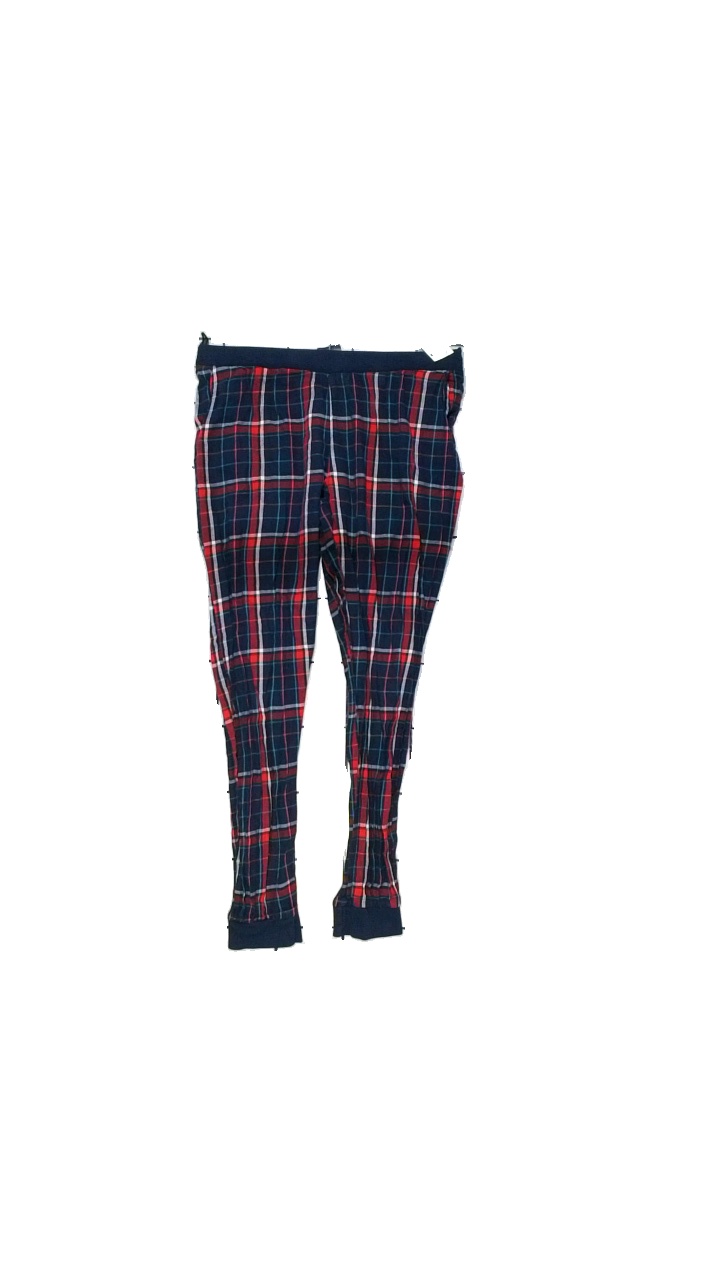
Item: Pajamas (Men)
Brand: H&m
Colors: Multicolor, Blue, Green, Red
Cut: Tight, Loose
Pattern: Geometric print
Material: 100% cotton
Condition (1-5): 4
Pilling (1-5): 3
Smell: Minor
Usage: Reuse
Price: <50